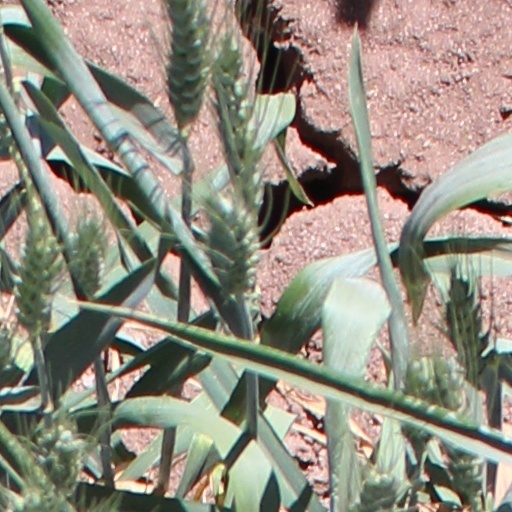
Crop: wheat